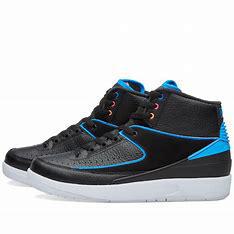
Brand: Jordan
Model: 2 Retro